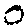
Label: 0